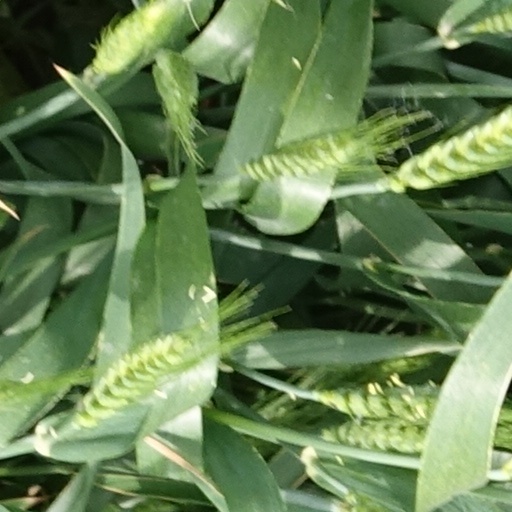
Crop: wheat